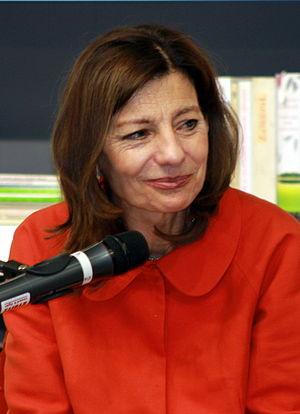
Ursula Krechel, née le 4 décembre 1947 à Trèves, est une écrivaine allemande.